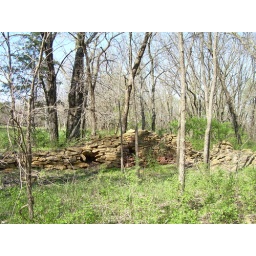
Bromelsick property near Clinton Lake stone wall